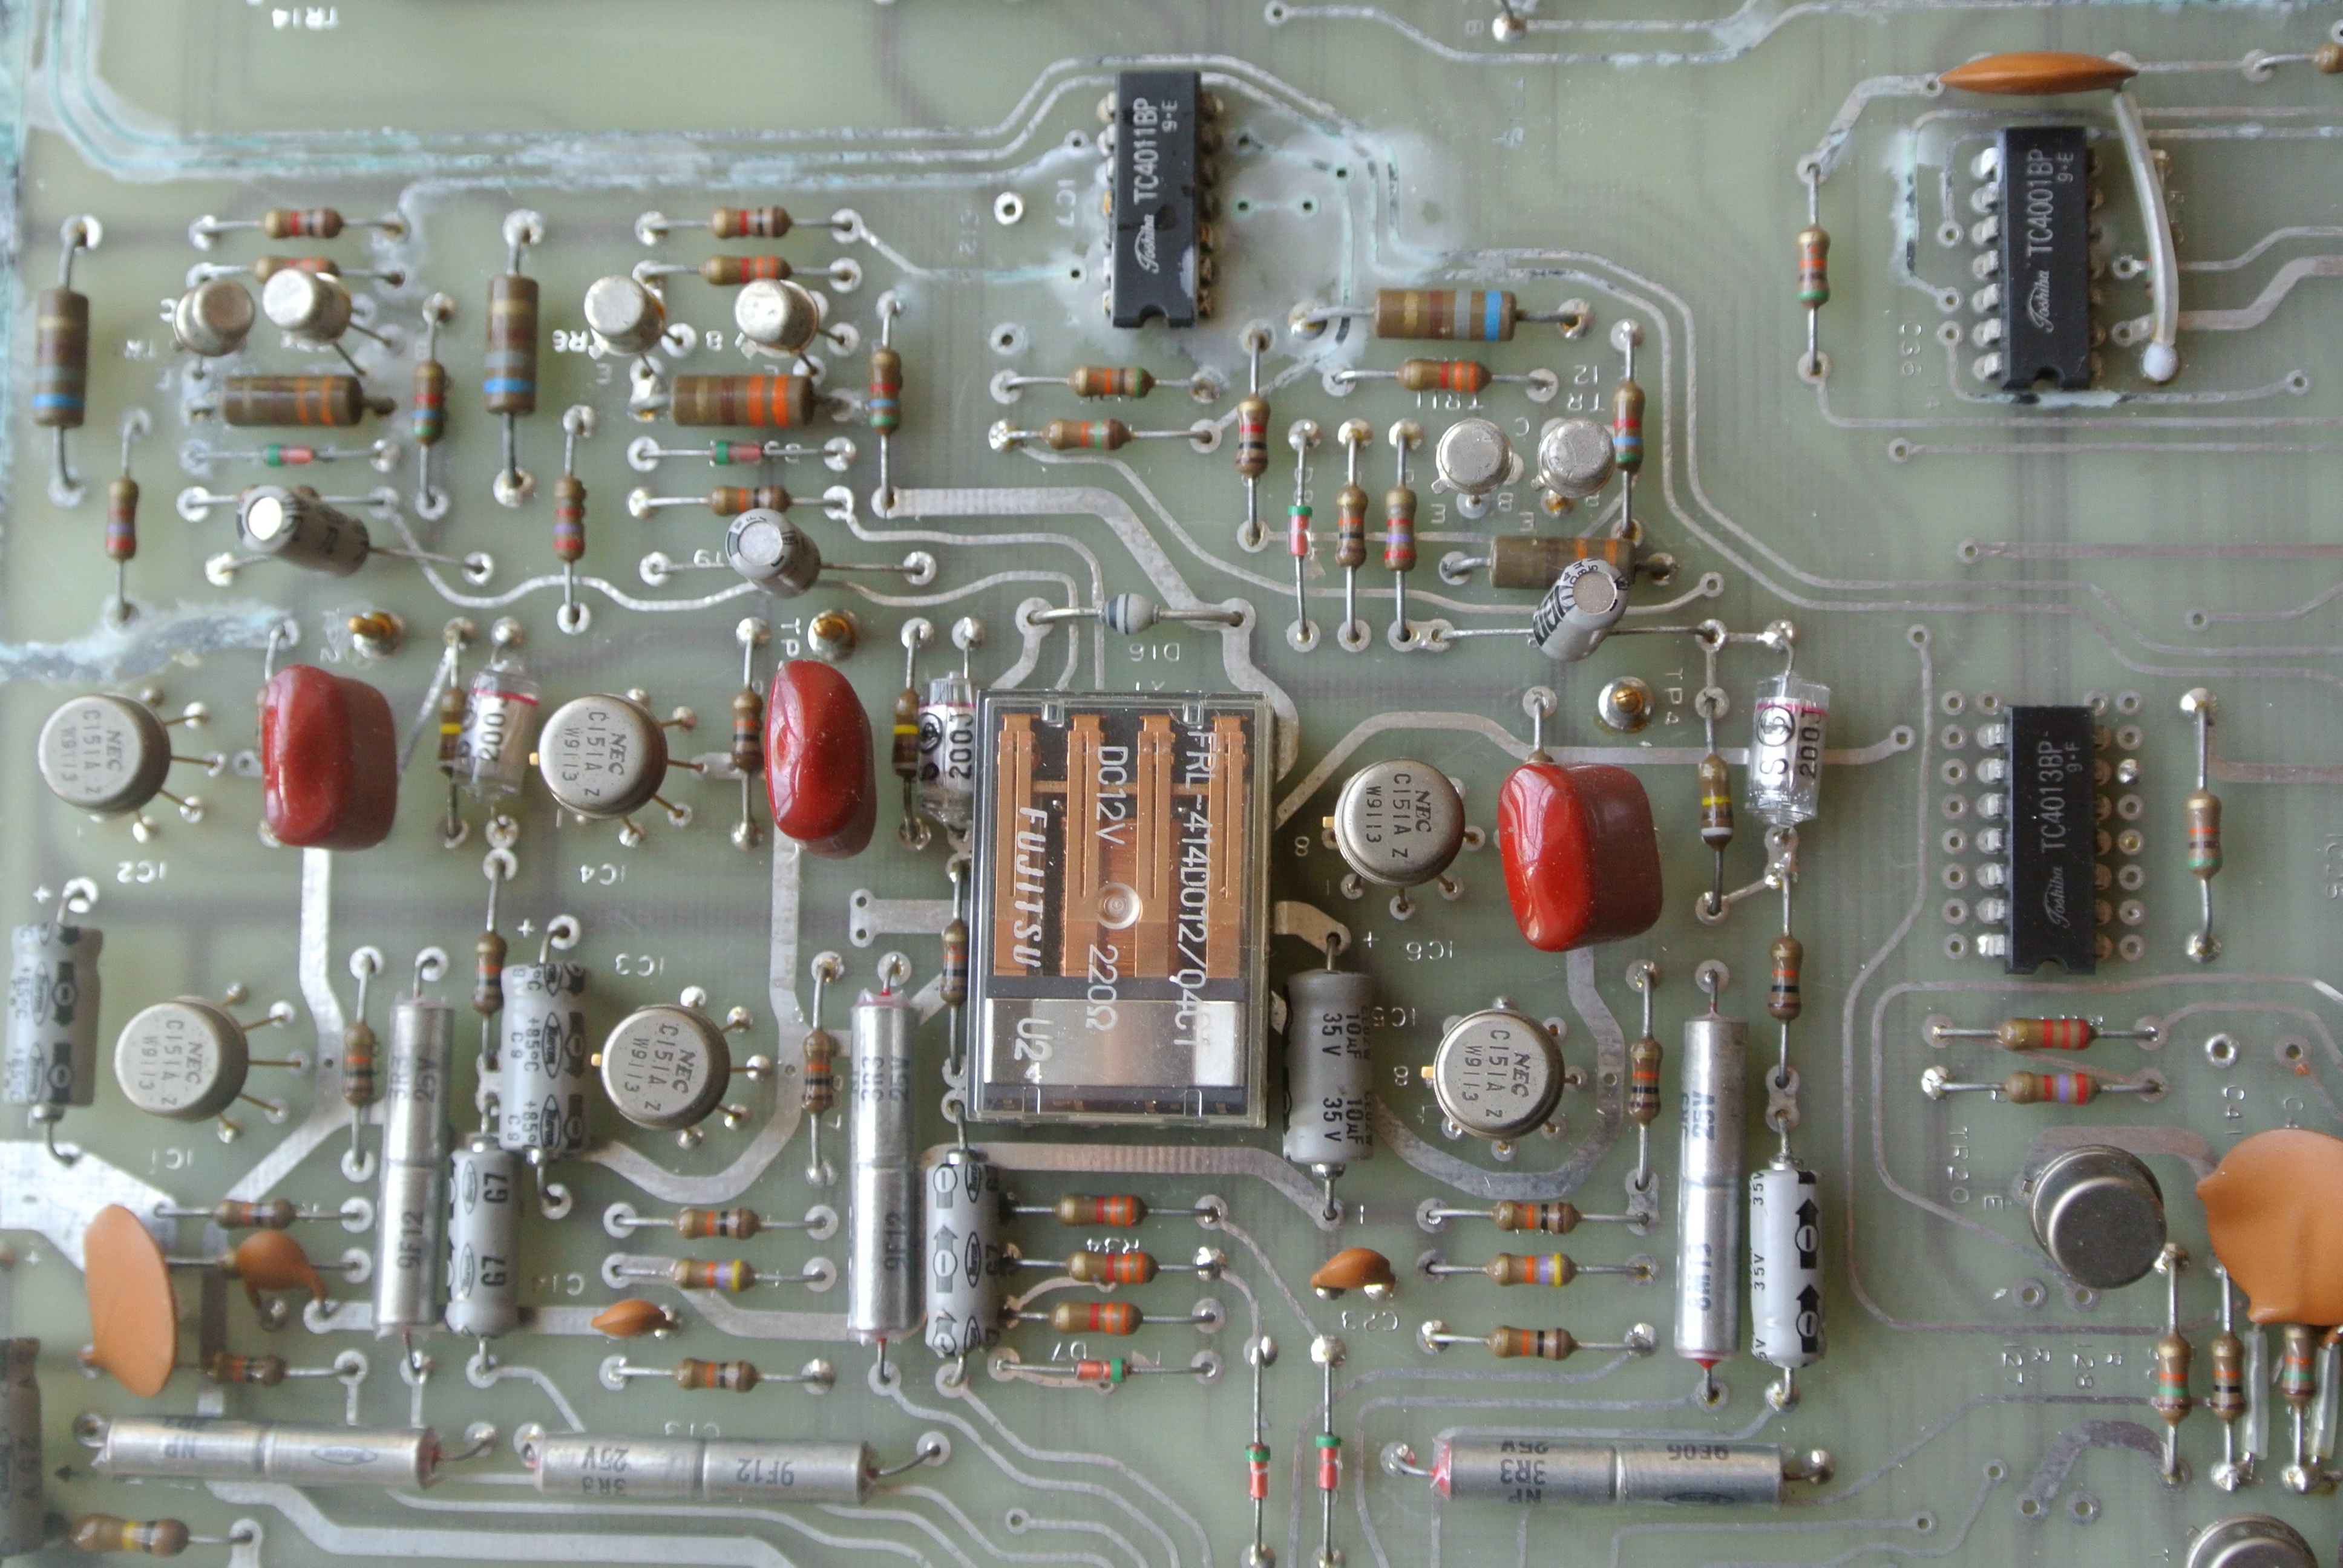
computer, technology, old, internet, business, product, electronics, parts, engine, german, chips, computer technology, microcontroller, electronic device, automotive engine part